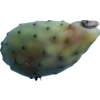
Label: cactus_fruit_green